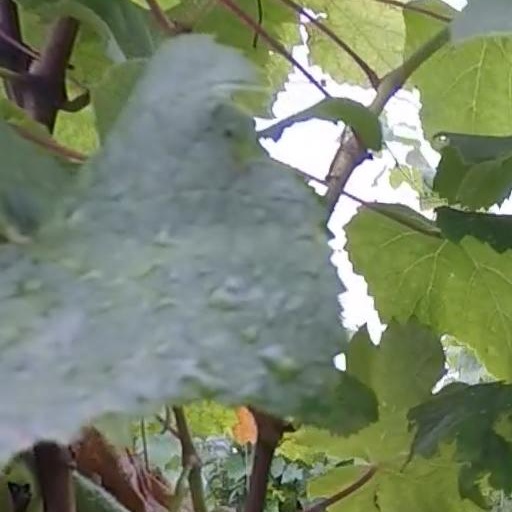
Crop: grape